Chota Nagpur Plateau

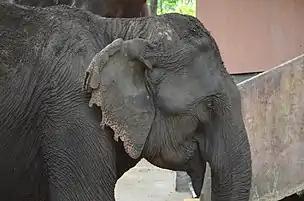
A Female elephant at Dalma Wildlife Sanctuary

In the lowest step of the Chota Nagpur Plateau, the Manbhum area covers the present Purulia district in West Bengal, and Dhanbad district and parts of Bokaro district in Jharkhand, and the Singhbhum area broadly covers Kolhan division of Jharkhand. The Manbhum area has a general elevation of about and it consists of undulating land with scattered hills – Baghmundi and Ajodhya range, Panchakot and the hills around Jhalda are the prominent ones. Adjacent Bankura district of West Bengal has been described as the "connecting link between the plains of Bengal on the east and Chota Nagpur plateau on the west." The same could be said of the Birbhum district and the Asansol and Durgapur subdivisions of Paschim Bardhaman district.